Jeff Merkley

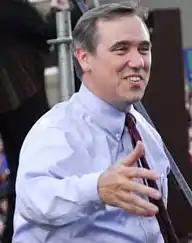
Merkley campaigning for the Senate

On August 1, 2007, Merkley announced he would run for the U.S. Senate in the 2008 election. On August 13, he was endorsed by Governor Ted Kulongoski and former governor Barbara Roberts. In December 2007 he was endorsed by the Oregon AFL–CIO, the state's largest labor federation. The union federation's leaders cited Merkley's 97% record of voting in the interests of working families and his electability in a general election against the incumbent, Gordon Smith. Merkley was the first federal candidate to be cross-nominated by the Independent Party of Oregon.